Dyess Air Force Base

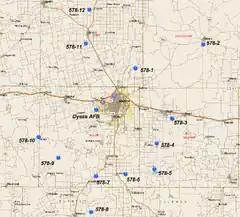
SM-65F Atlas Missile Sites

On 1 October 1993, the 96 BW and 463 AW were both inactivated and replaced by the 7th Wing, a former B-52 and KC-135 wing that had been located at the former Carswell AFB, which was being realigned as NAS Fort Worth JRB/Carswell ARS as a result of Base Realignment and Closure action. The 7th Wing incorporated Dyess' B-1Bs and C-130s, the latter which transferred from Air Mobility Command to Air Combat Command.